Bruneck

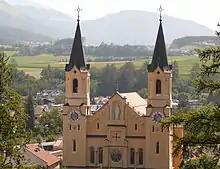
Church of the Assumption of Mary

Soon thereafter, further rows of houses were built outside the eastern gate. These led to the small Church of Our Lady (today's Church of the Assumption of Mary). The first church inside the town walls (at first only a small chapel) was built beneath the castle by the Brunecker burgher Niklas von Stuck. This church is today the "Rainkirche". In 1358, Heinrich von Stuck, brother of Niklas, brother, funded the hospital/almshouse that was built in the following years. Soon the town received the right to hold a weekly market and impose high justice. A castle leader occupied the fortress as the bishop's representative.